Jōban Line

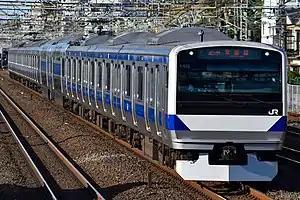
E531 series EMU between and stations

The is a railway line in Japan operated by the East Japan Railway Company (JR East). The line officially begins at Nippori Station in Arakawa, Tokyo before the line officially ends at Iwanuma Station in Iwanuma, Miyagi. However, following the opening of the Ueno–Tokyo Line, Jōban Line train services originate at or ; likewise, Jōban Line trains continue past Iwanuma onto the Tōhoku Main Line tracks to . The line approximately parallels the Pacific coasts of Chiba, Ibaraki, and Fukushima Prefectures.